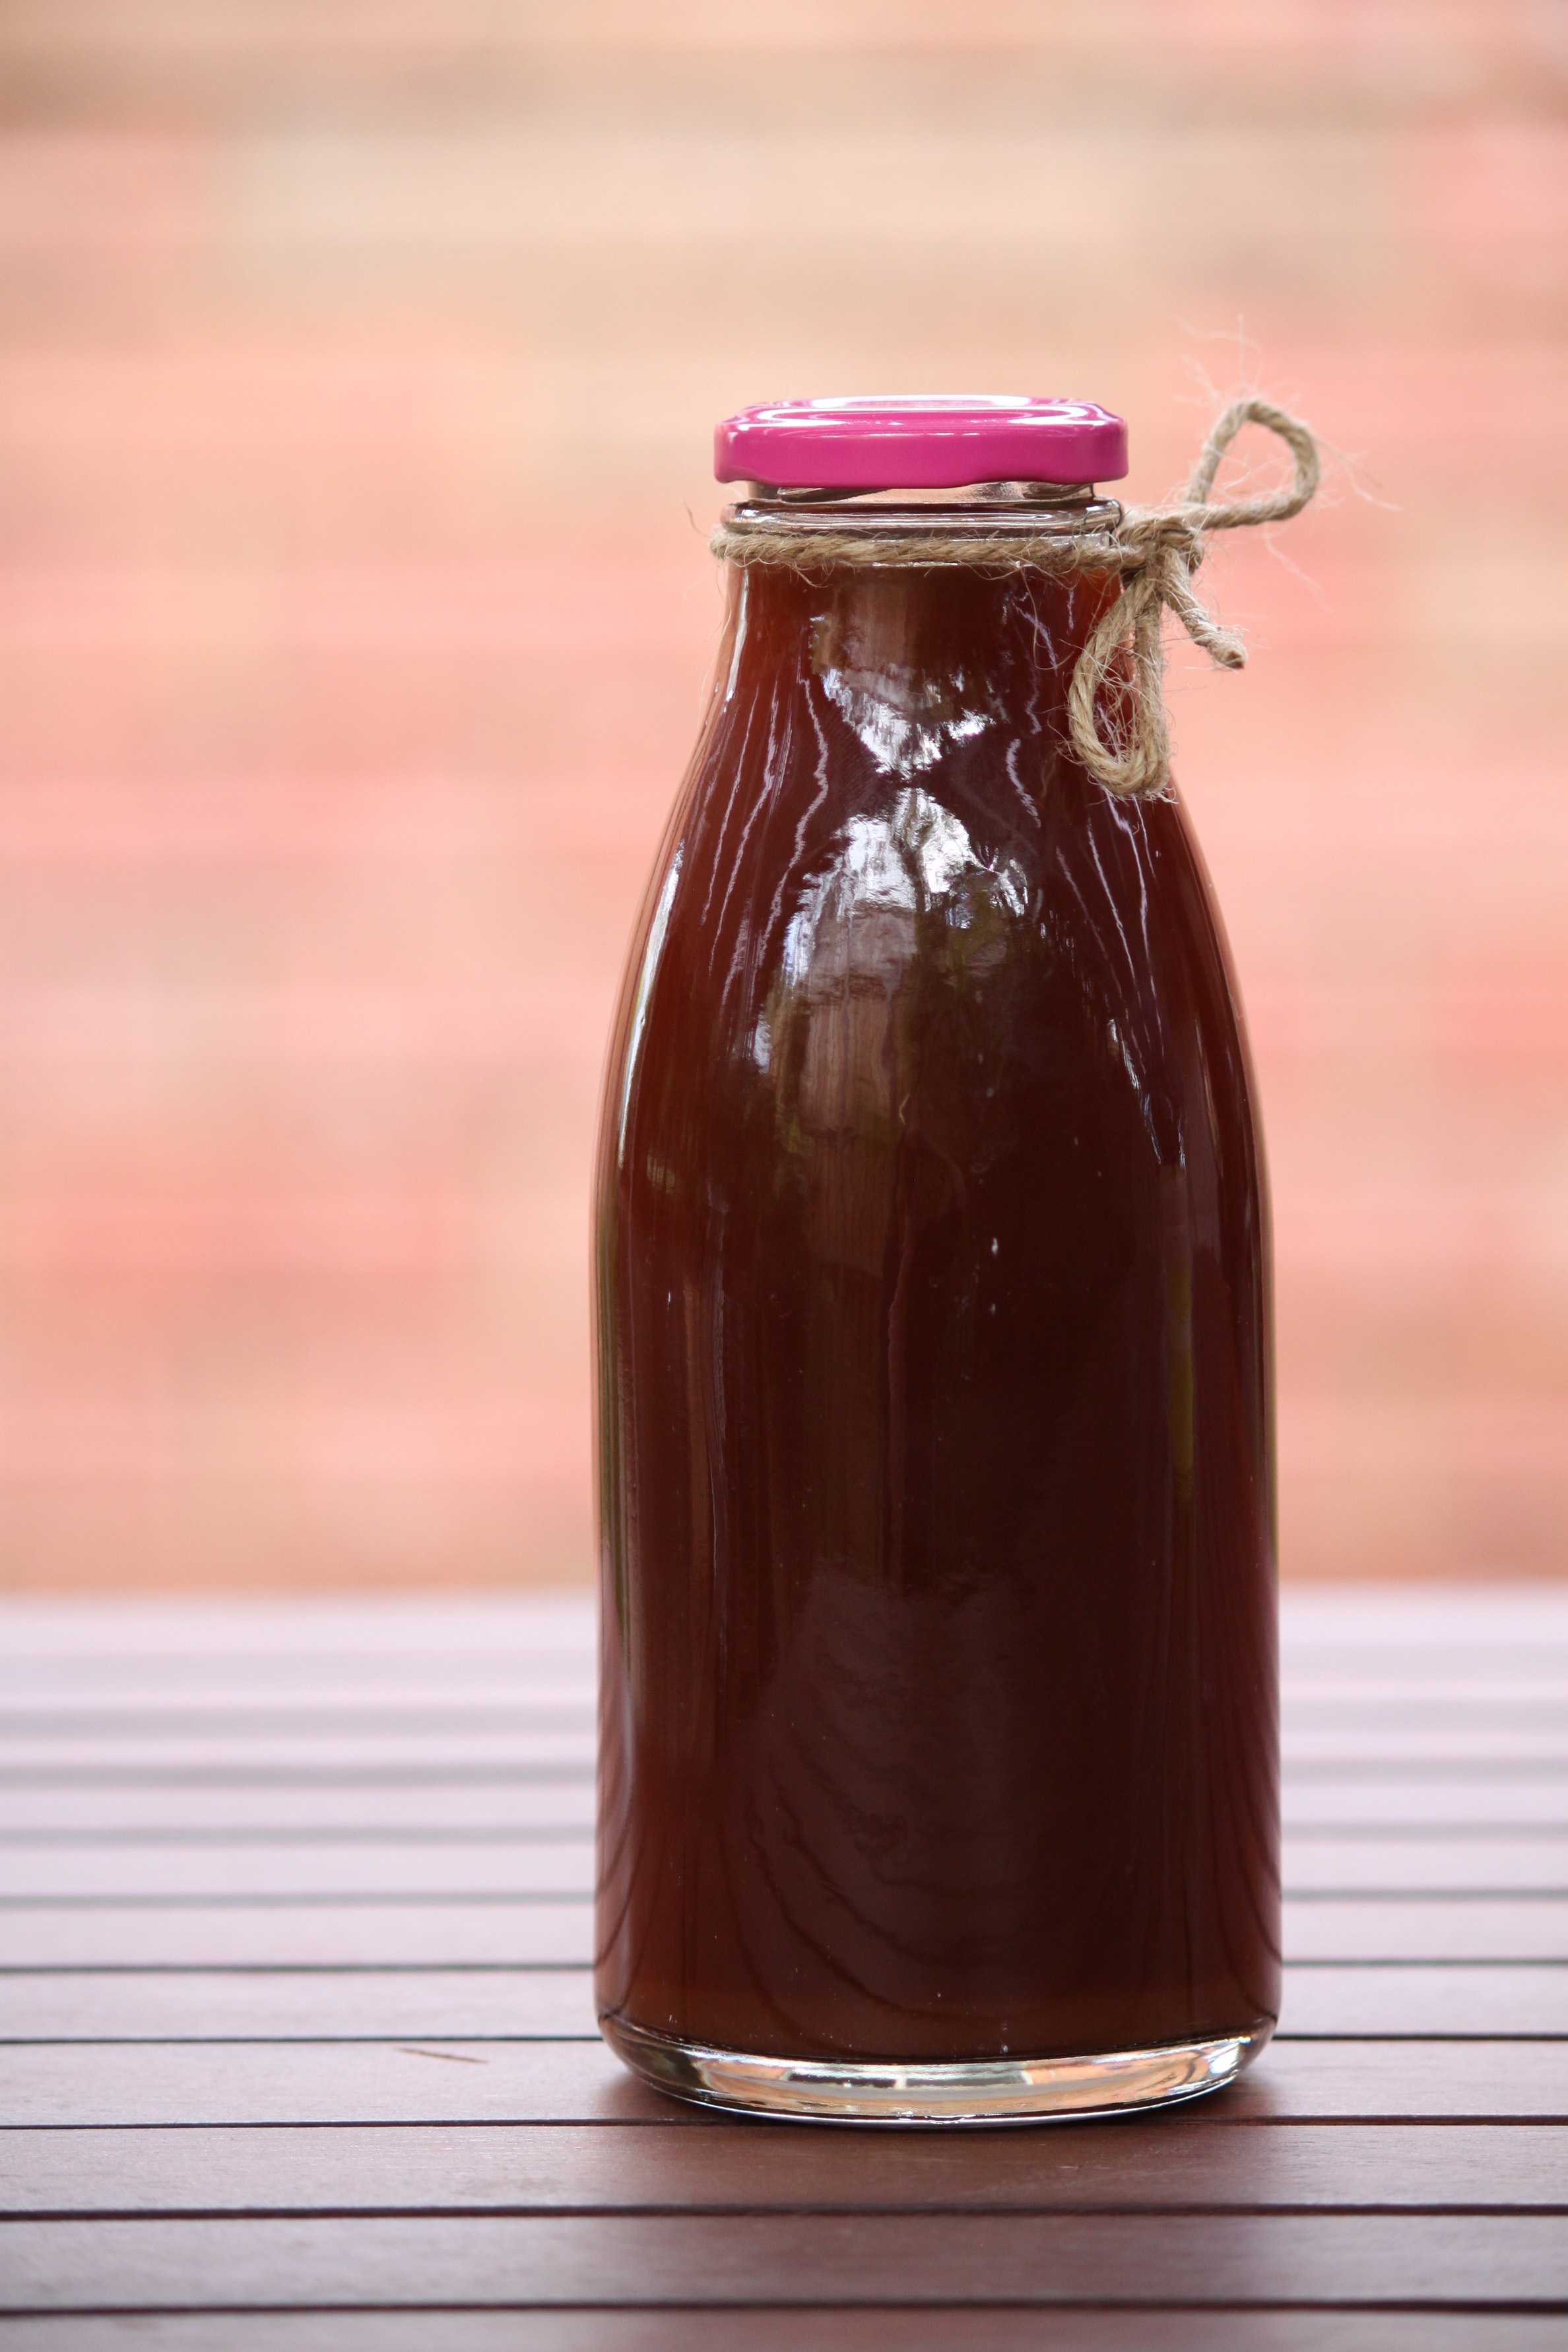
liquid, tea, glass, food, produce, beverage, drink, bottle, juice, refreshment, flavor, chai